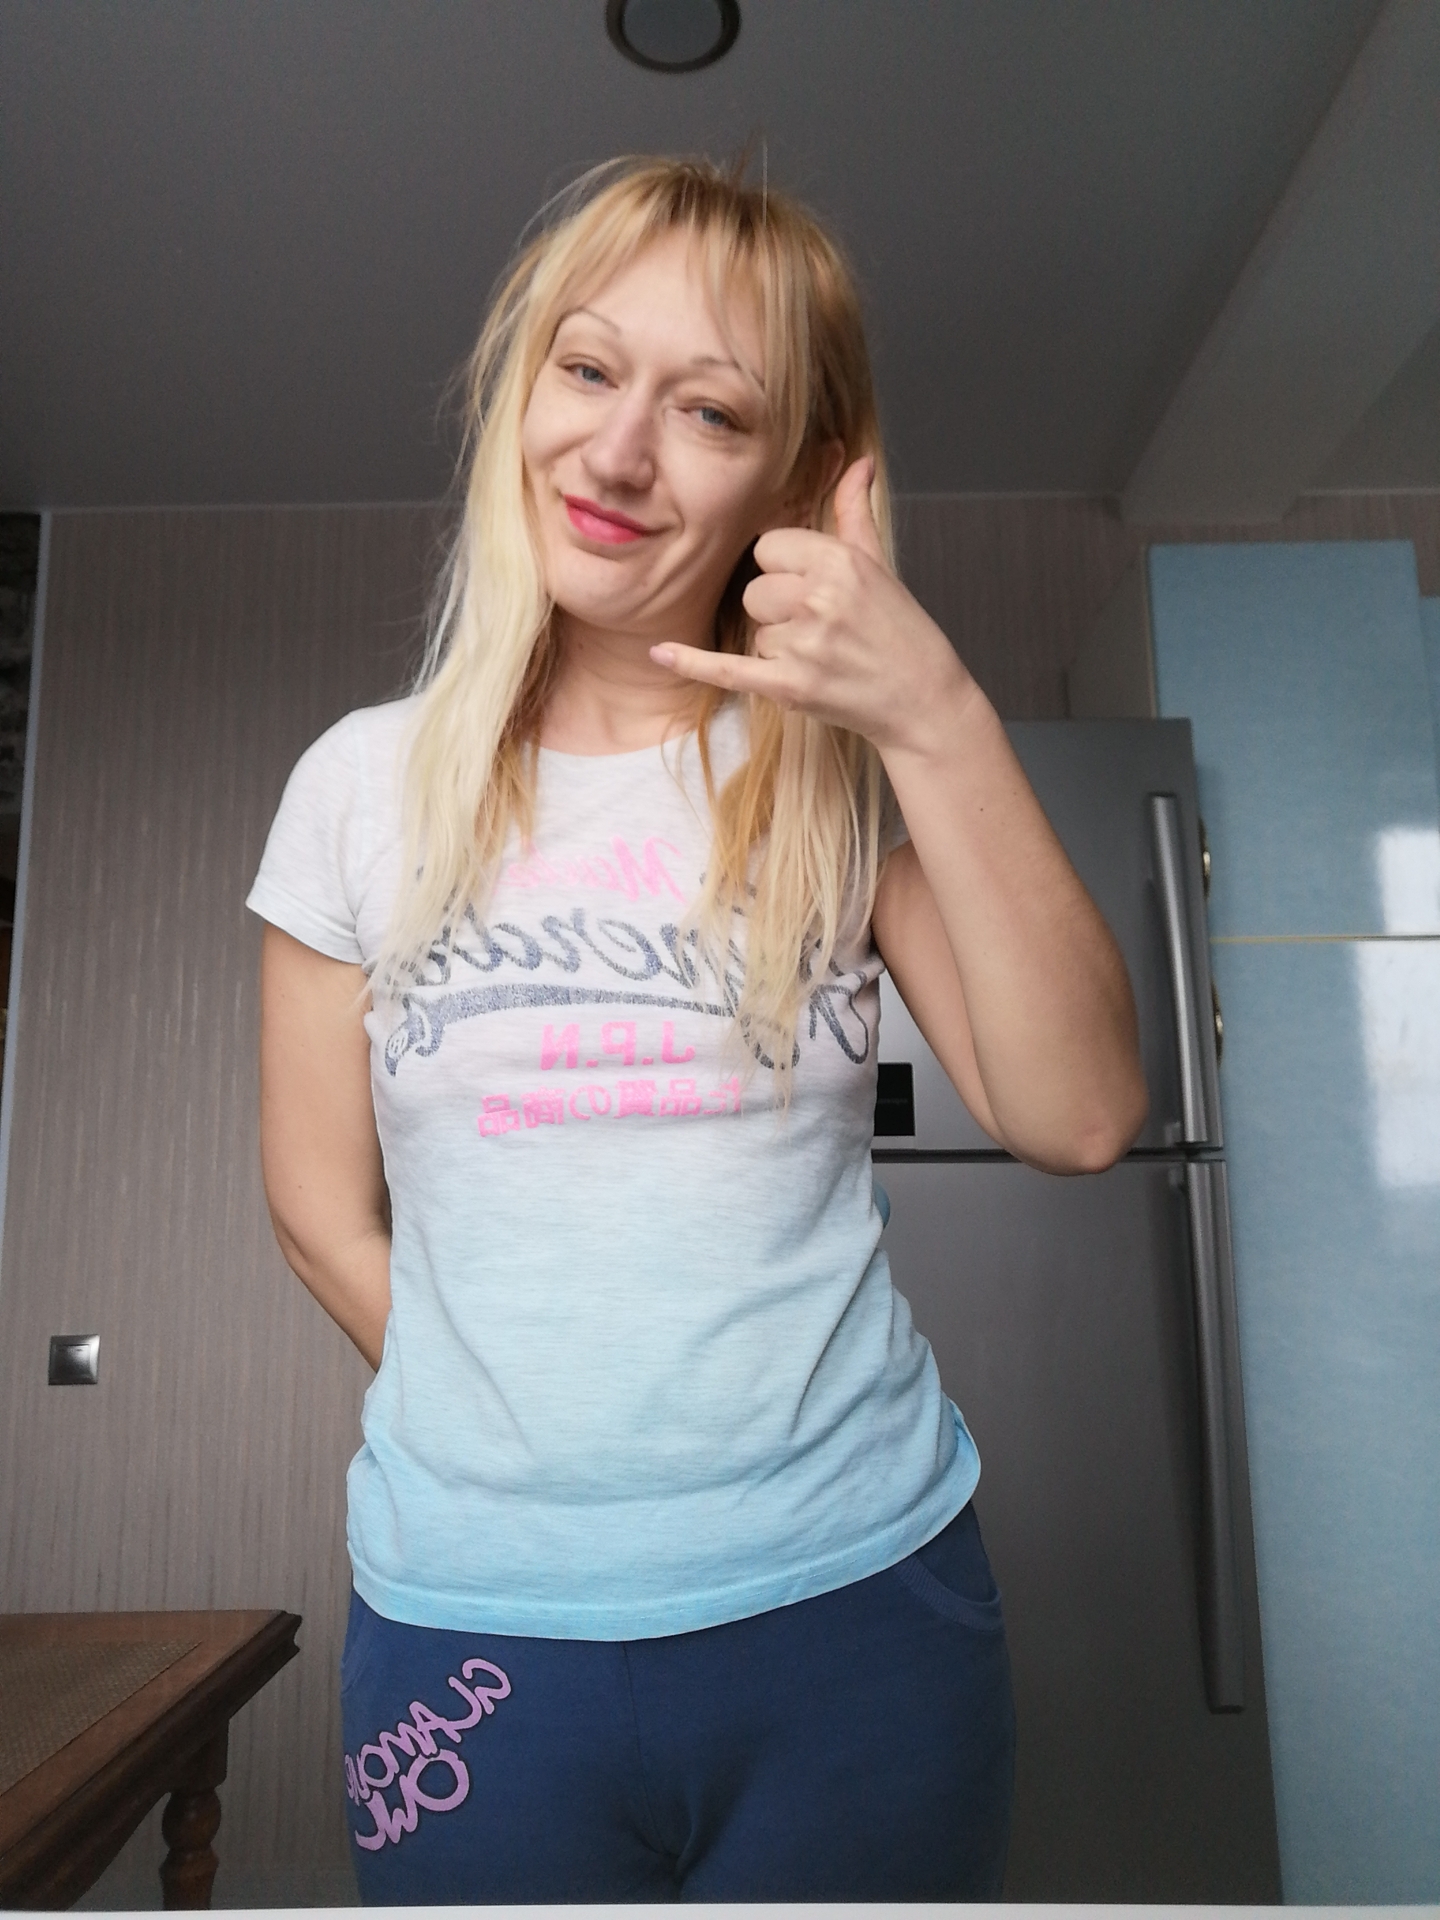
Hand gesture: call